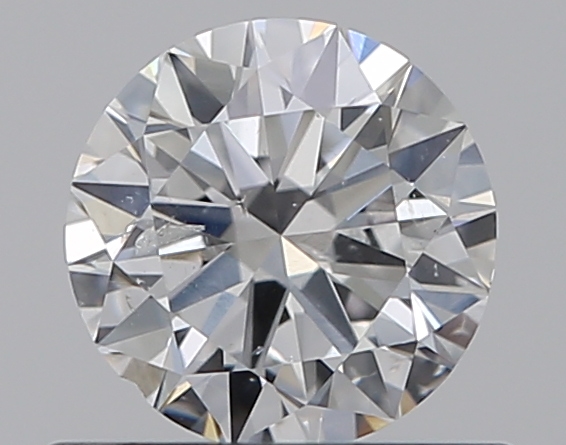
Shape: round
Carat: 0.5
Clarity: SI2
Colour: E
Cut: VG
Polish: EX
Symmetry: VG
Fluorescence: N
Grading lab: GIA
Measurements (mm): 5.04 x 5.09 x 3.08